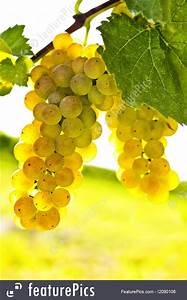
Label: grape